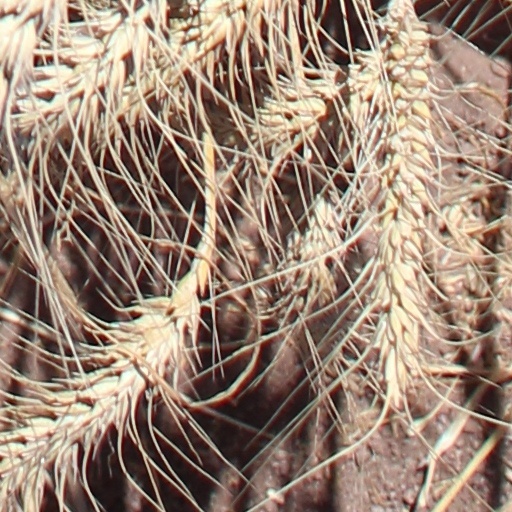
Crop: wheat